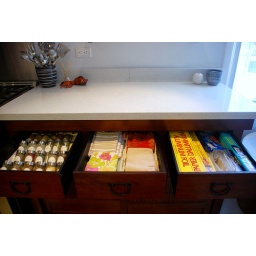
drawers in cabinet to right of stove